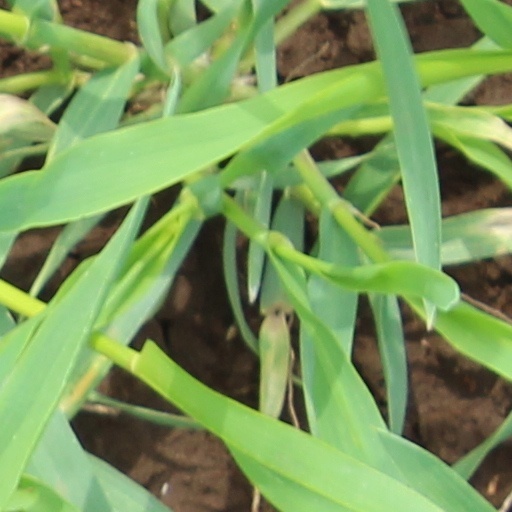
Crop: wheat